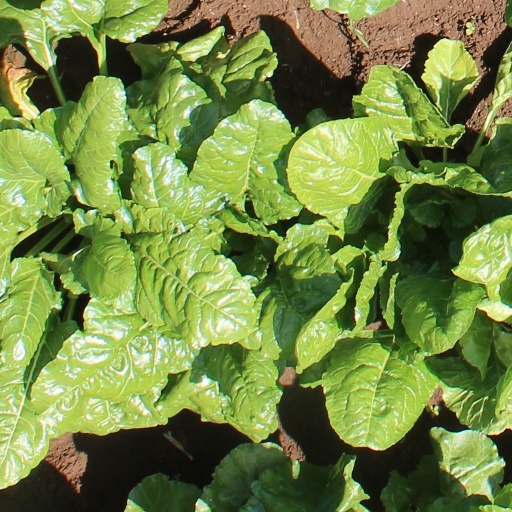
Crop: sugar beet